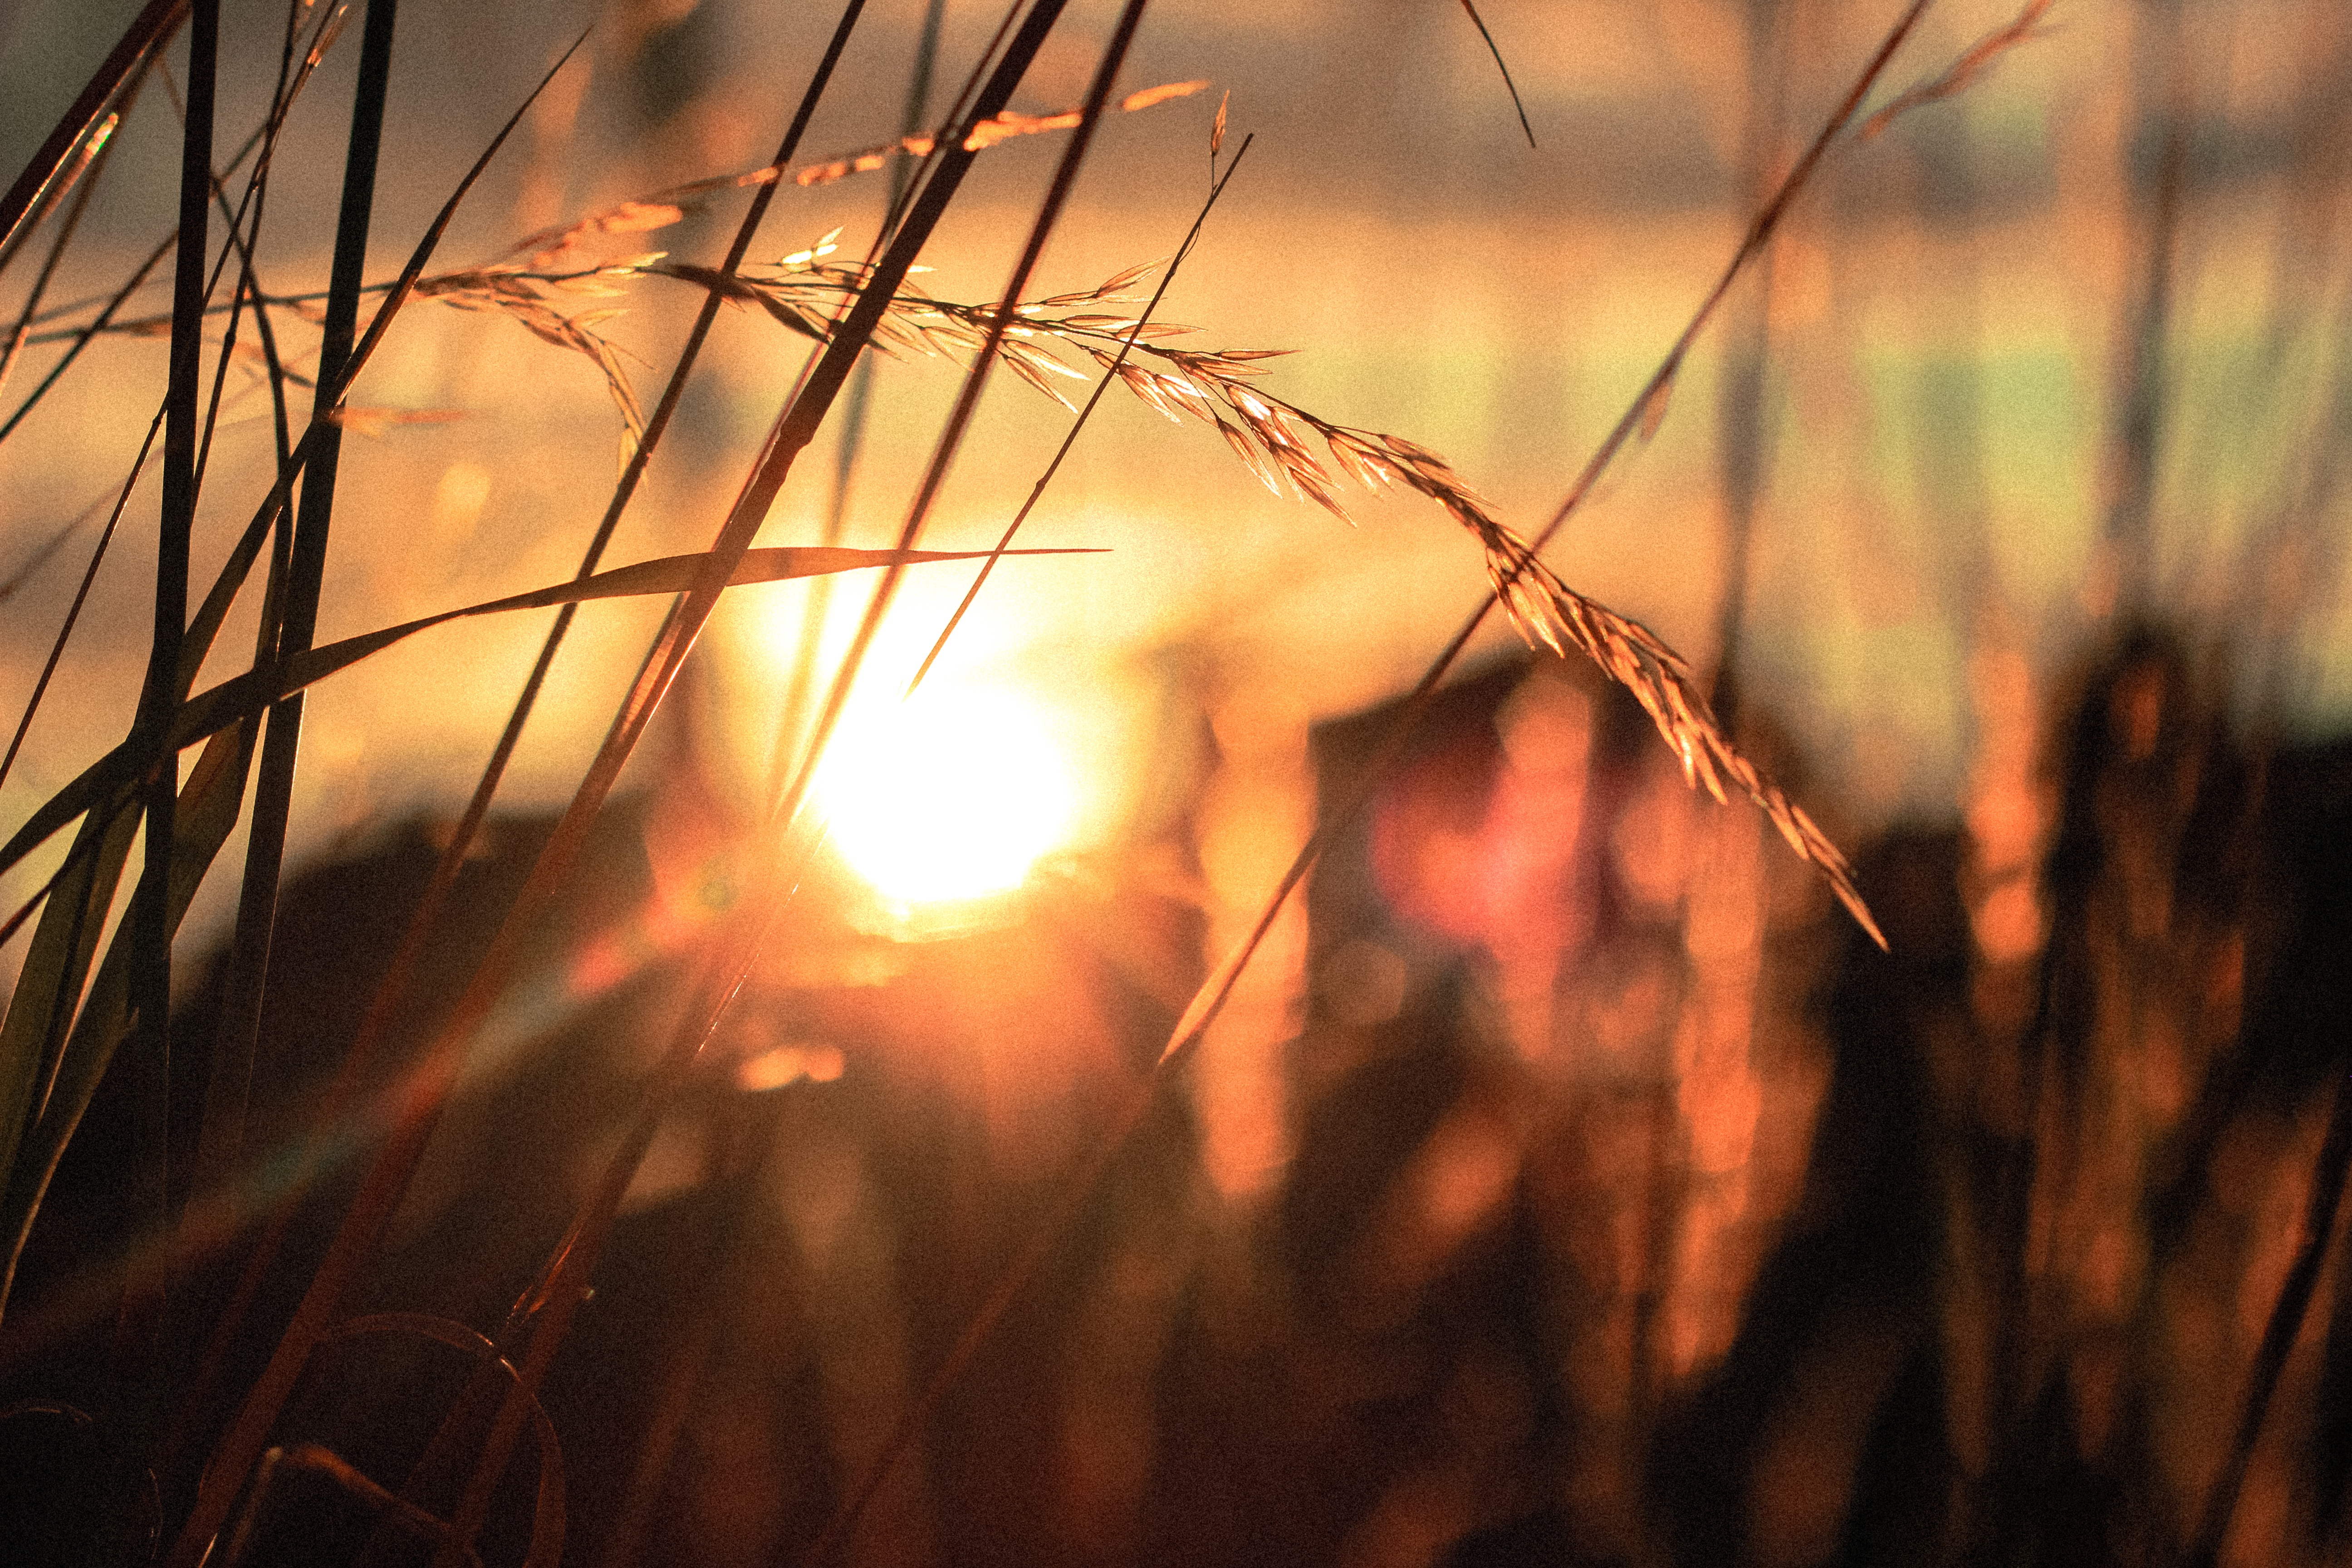
nature, grass, branch, light, sun, sunrise, sunset, field, sunlight, morning, leaf, flower, dawn, dusk, evening, reflection, autumn, season, macro photography, atmospheric phenomenon, grass family